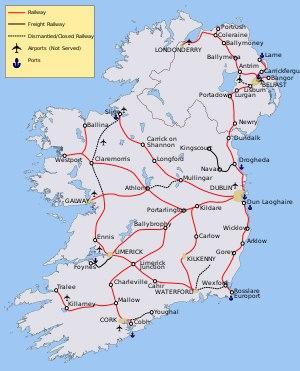
L'environnement en Irlande est l'environnement du pays Irlande, pays d'Europe.
Cet article fournit diverses informations sur les infrastructures de transport en Irlande.
Le Transport ferroviaire irlandais décrit le réseau ferroviaire, existant sur l'ensemble de l'Irlande, c'est-à-dire l'État d'Irlande et l'Irlande du Nord, ainsi que les principaux acteurs impliqués dans l'exploitation et la gestion de ce réseau.
L'Irlande est un pays du nord-ouest de l'Europe situé dans l'archipel des îles Britanniques. Il occupe la majeure partie de l'île d'Irlande, le nord-est formant l'Irlande du Nord, une nation constitutive du Royaume-Uni.
L’accident ferroviaire de Buttevant est un déraillement survenu le 1ᵉʳ août 1980 en gare de Buttevant, dans le Comté de Cork en Irlande, située à 220 km au sud-ouest de la gare de Dublin Heuston sur la ligne principale reliant Dublin à Cork. À la suite d'une erreur d'aiguillage, un train de voyageurs transportant 230 passagers en provenance de Dublin est orienté sur une voie de garage et déraille. L'accident provoque la mort de dix-huit personnes et en blesse soixante-dix autres.